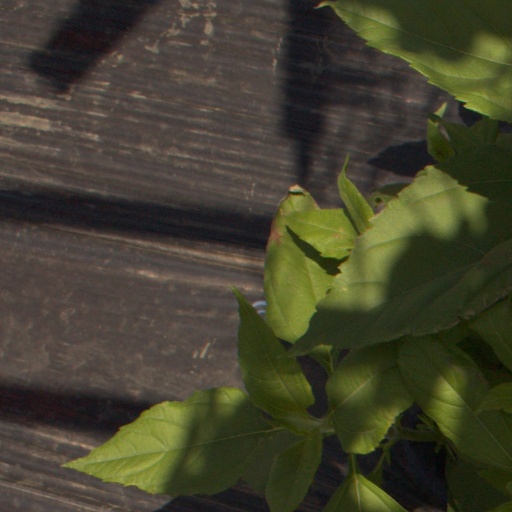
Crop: Jerusalem artichoke